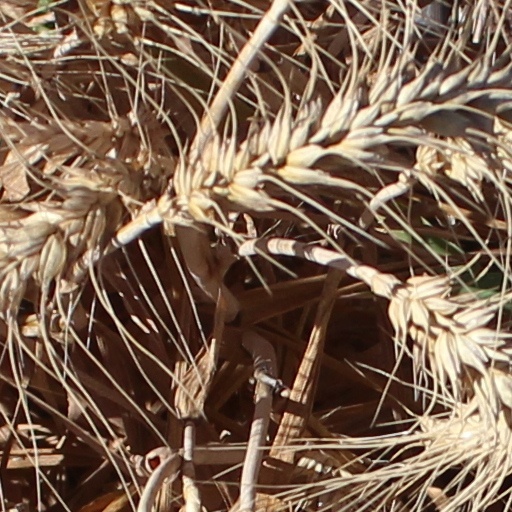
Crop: wheat